Geoffroy Lequatre

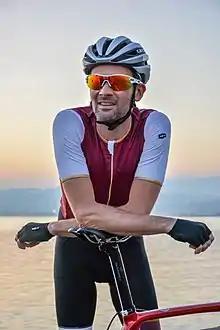
Lequatre in 2018

Geoffroy Lequatre (born 30 June 1981) is a French road bicycle racer, who competed professionally between 2004 and 2013 for the , , , and teams. He was best known for winning the 2008 Tour of Britain.